Ed Sullivan Theater

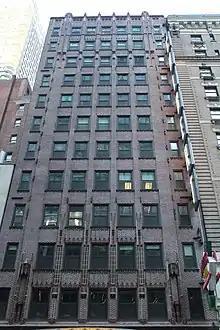
Detail of upper-story facade

In 1926, Arthur Hammerstein paid $1.5 million for several land lots at 1697 Broadway and 213–223 West 53rd Street, near the northwest corner of these two streets. That May, Hammerstein announced plans for a "Temple of Music" in memory of his father, to be designed by Herbert Krapp in the Gothic style. In October 1926, "Variety" reported that Arthur planned to leave a covenant in his will, prohibiting the theater from being renamed while it was standing. The following January, Hammerstein hired Emmerich Kálmán to write the musical "Golden Dawn", to be played at the theater's opening, with soprano Louise Hunter as a featured performer. The theater's name was shortened to "Hammerstein's Theatre" in March 1927 because the words "Temple of Music" could not fit on playbills. Work officially began on March 21, 1927. A cornerstone-laying ceremony was held on September 30, where mayor Jimmy Walker made a speech praising the Hammersteins. The Broadway Association donated a bronze tablet, and mementos of Oscar Hammerstein, including a silk top hat and a cigar, were placed into the cornerstone.